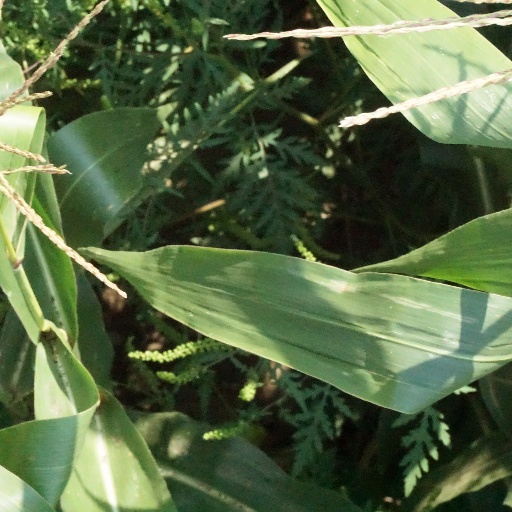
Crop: maize; corn